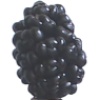
Label: Mulberry 1